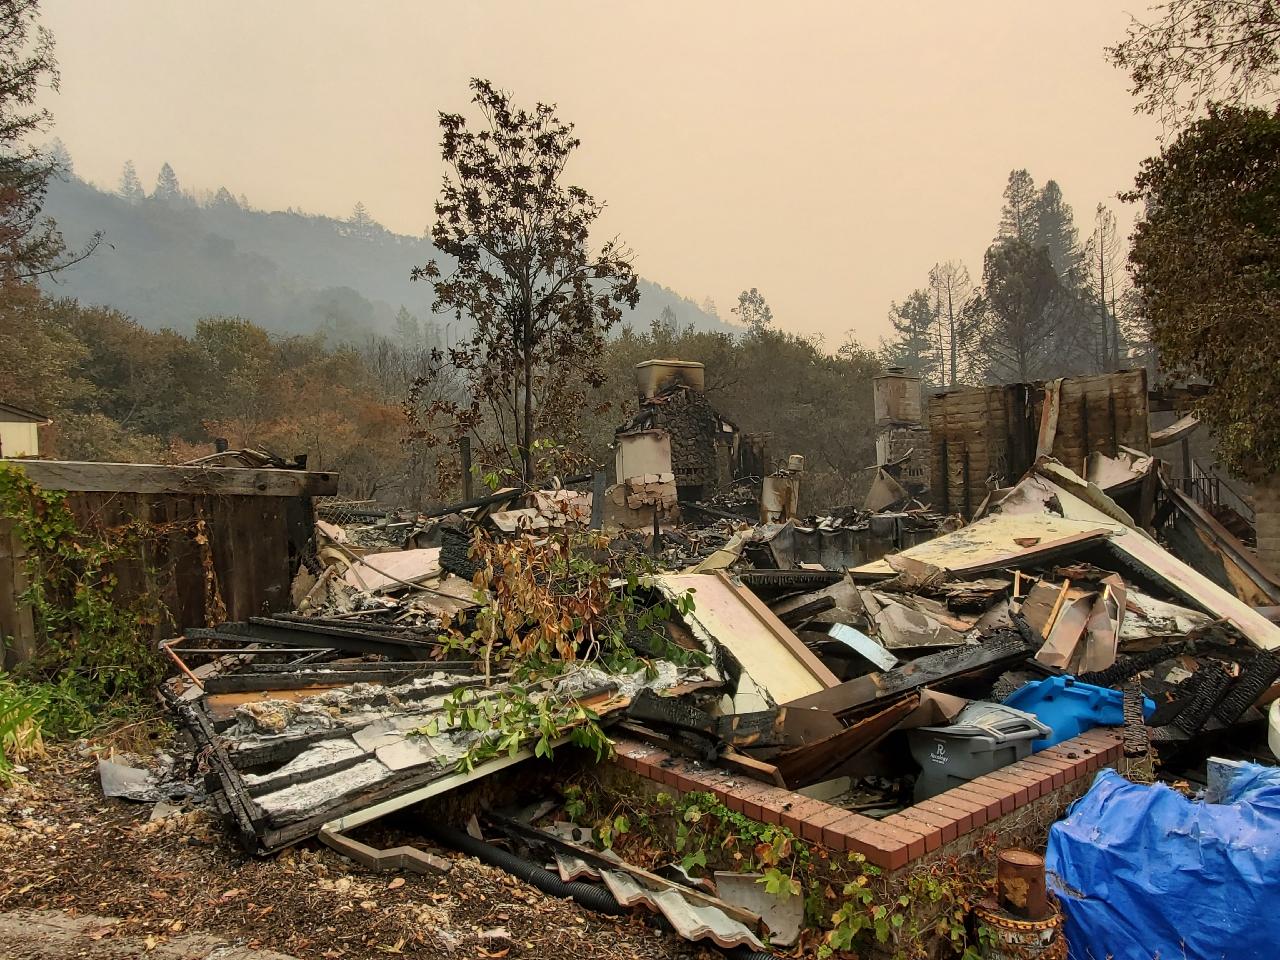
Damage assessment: destroyed